Cape Jason

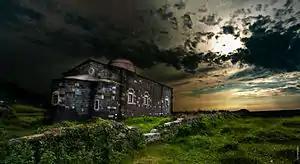
Jason Church, 2009

Cape Jason Natural and Archeological Site is on the borders of Çaytepe village in Perşembe county, on a small peninsula facing the sea. This area is currently a governmental environmental protection area, classified as second degree. The church still stands here, with the ruins of its garden wall. Parts of these ruins can be found all over the coast of the sea as well. Ancient ports and fish breeding pools can also still be seen today.